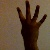
The image shows a hand gesture representing the number 4 in Indian Sign Language.